Arthur Rinderknech

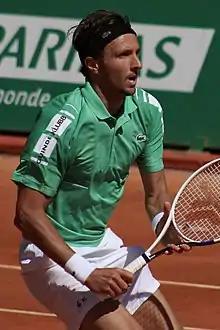
Rinderknech at the 2022 Monte-Carlo Masters

Arthur Rinderknech (born 23 July 1995) is a French professional tennis player. He has a career-high ATP singles ranking of world No. 42, achieved on 31 October 2022 and a doubles ranking of No. 124, achieved on 8 November 2021.